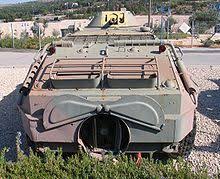
Label: BTR